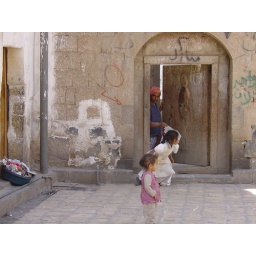
Ancient wooden door in Sanaa